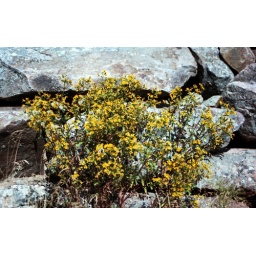
Rocks &amp;amp; yellow flowering bush.South Dakota.Photographs from our 1990 cross-country road trip in a borrowed Ford Econoline van.